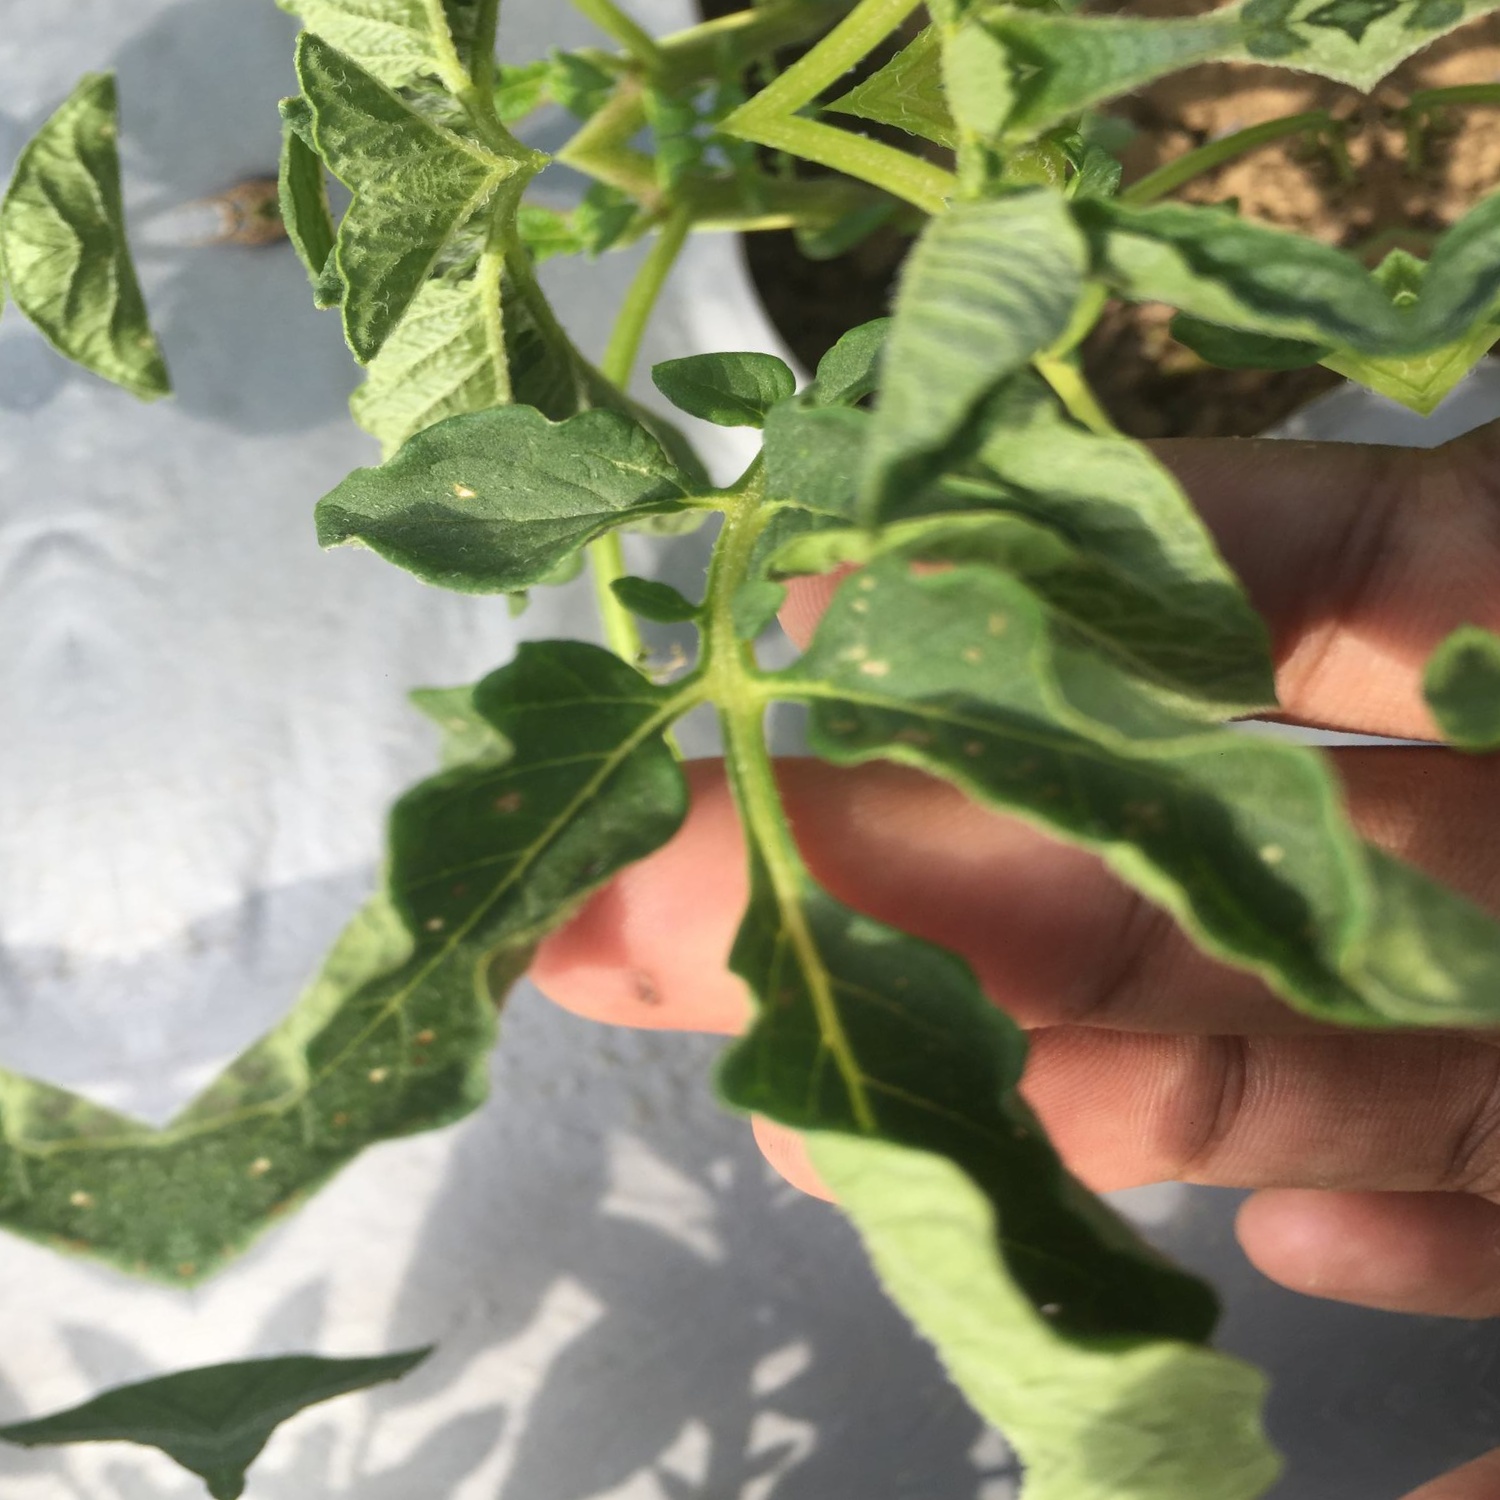
Etiqueta: Pudricion_Parda